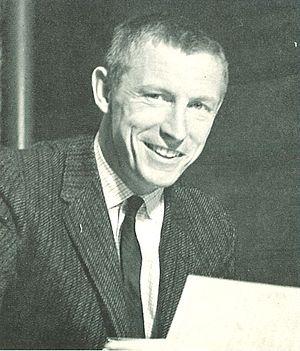
Jerome Monahan Burns est un joueur et entraîneur américain de football américain, de baseball et de basket-ball. Surtout connu pour sa carrière dans le football, il a notamment entraîné les Vikings du Minnesota pendant vingt-quatre saisons dont cinq comme entraîneur principal.